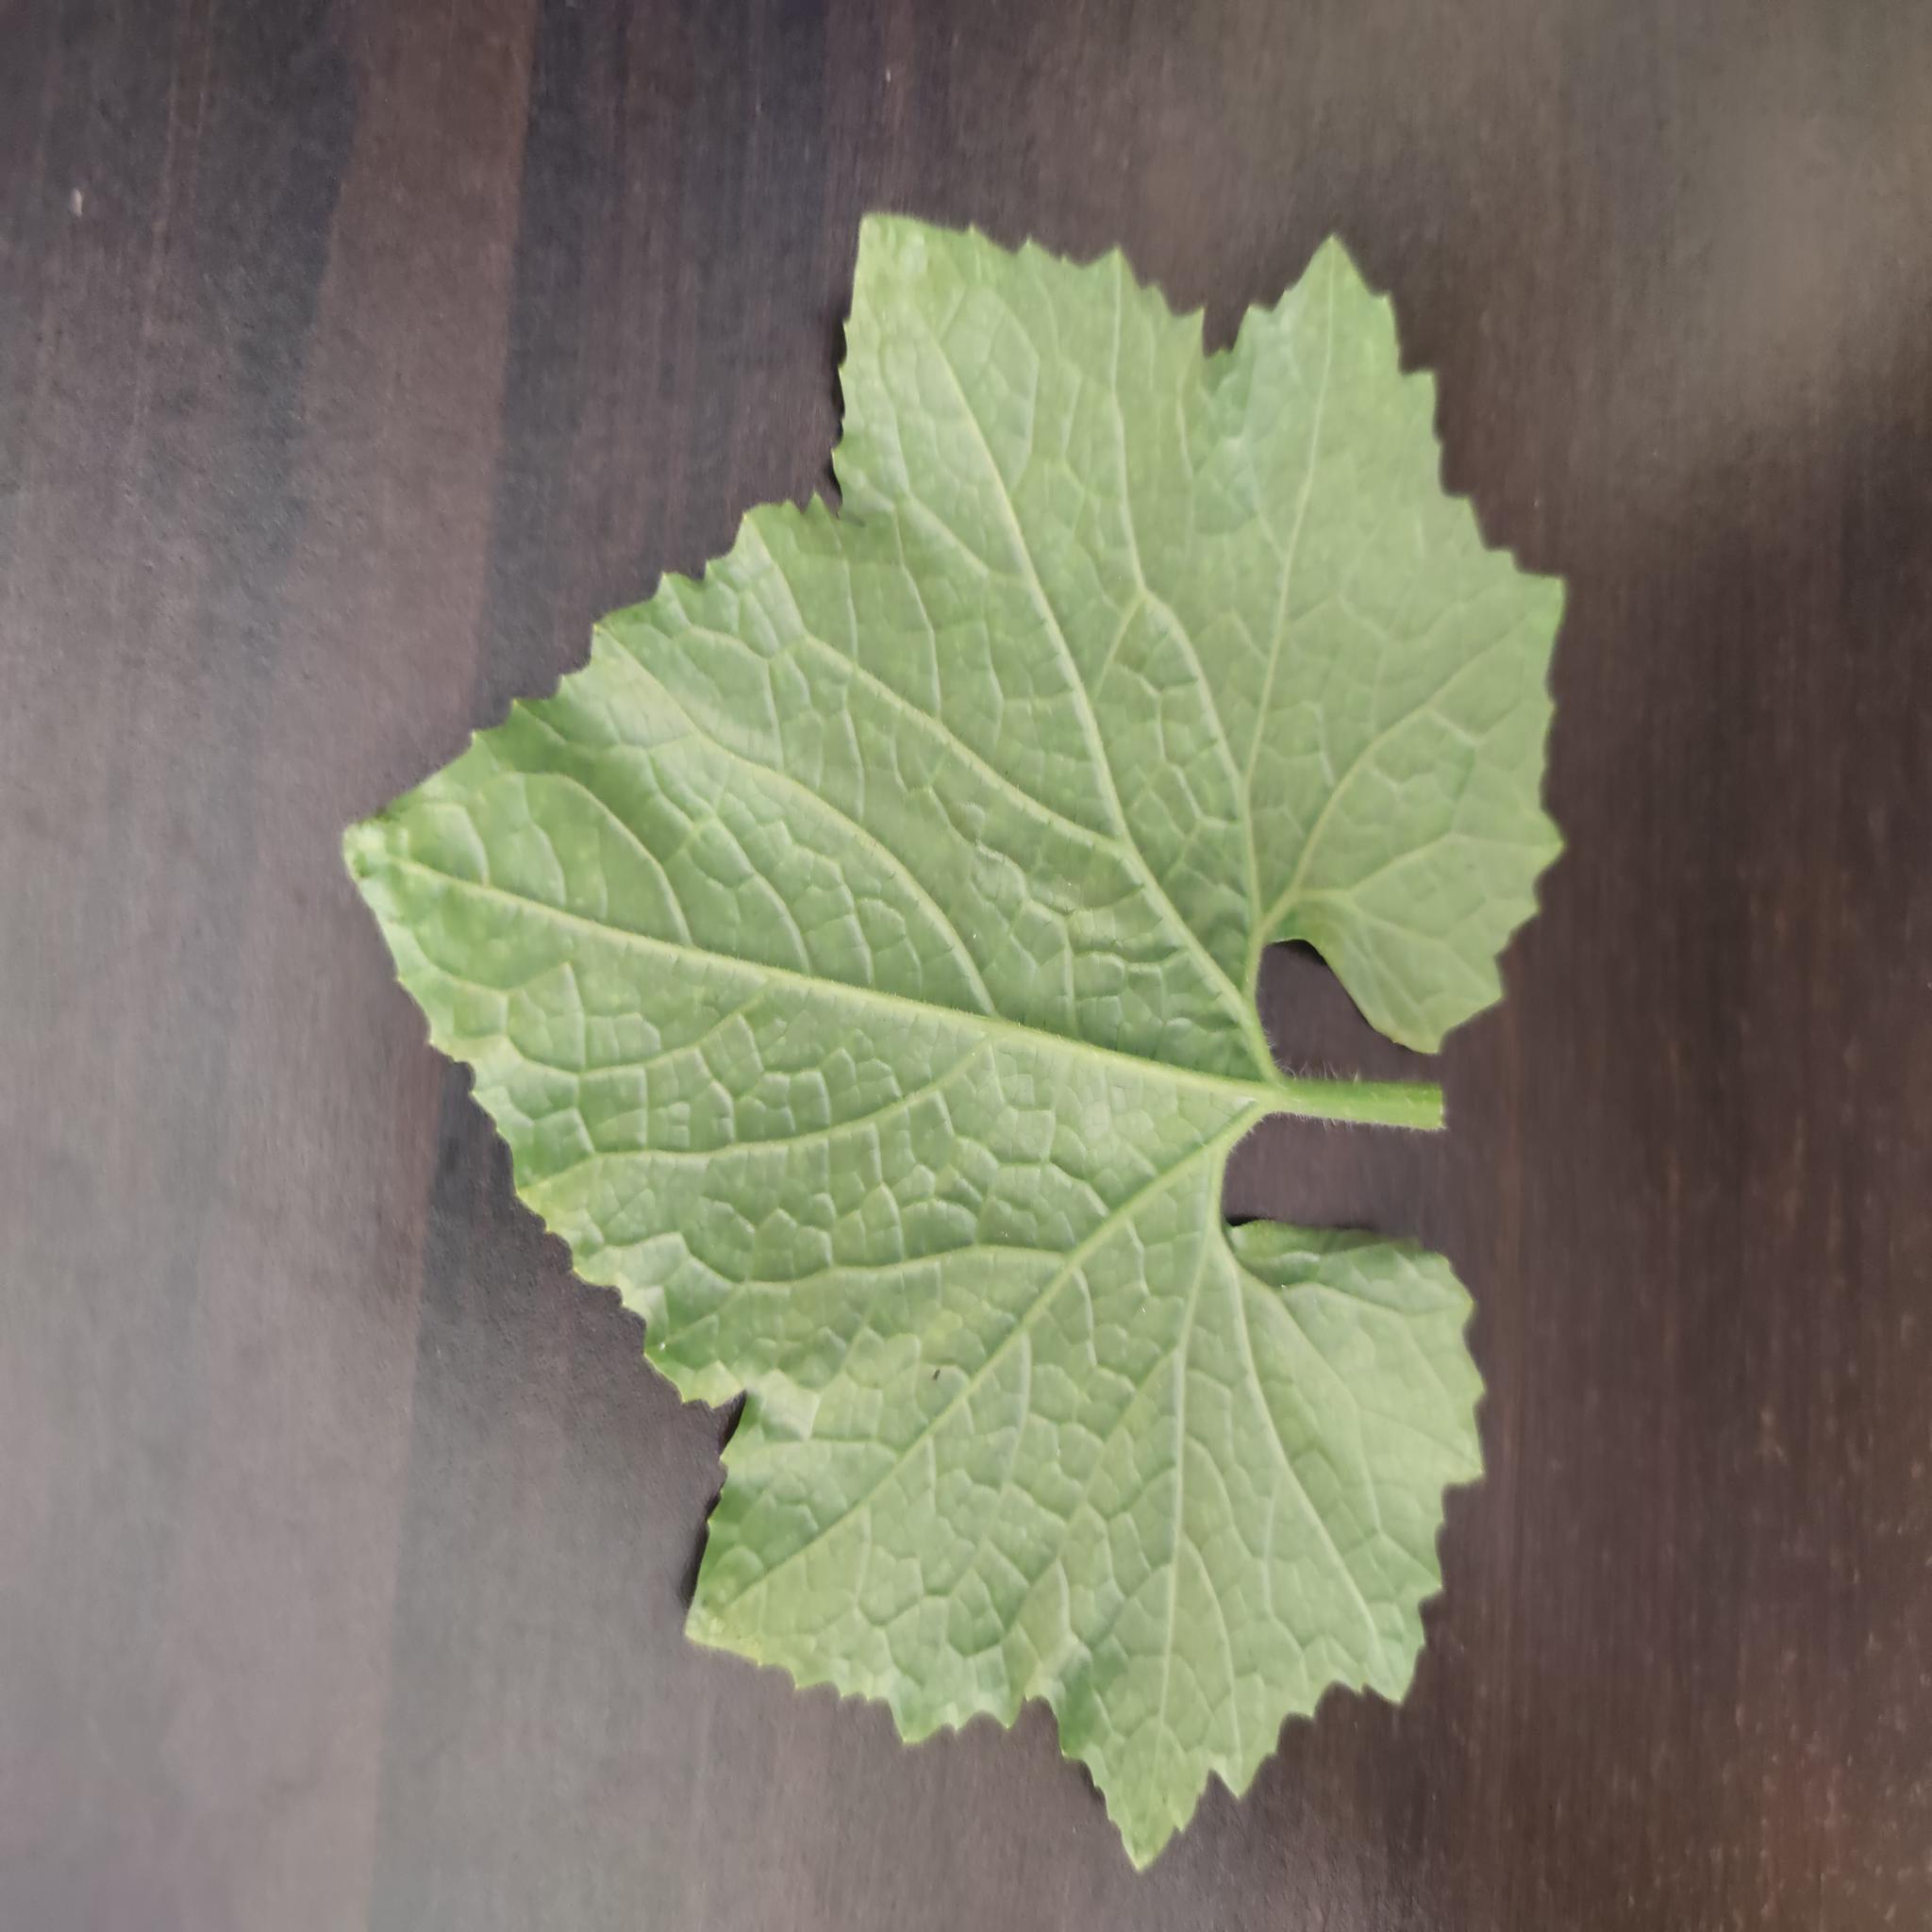
Label: Healthy